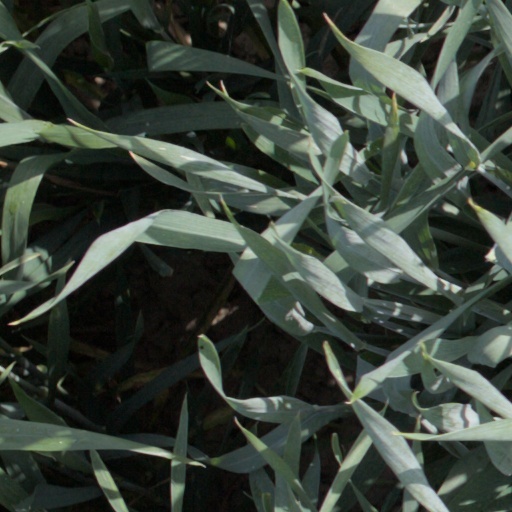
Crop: wheat